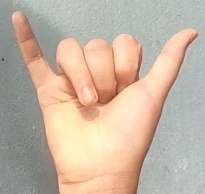
ASL sign: Y